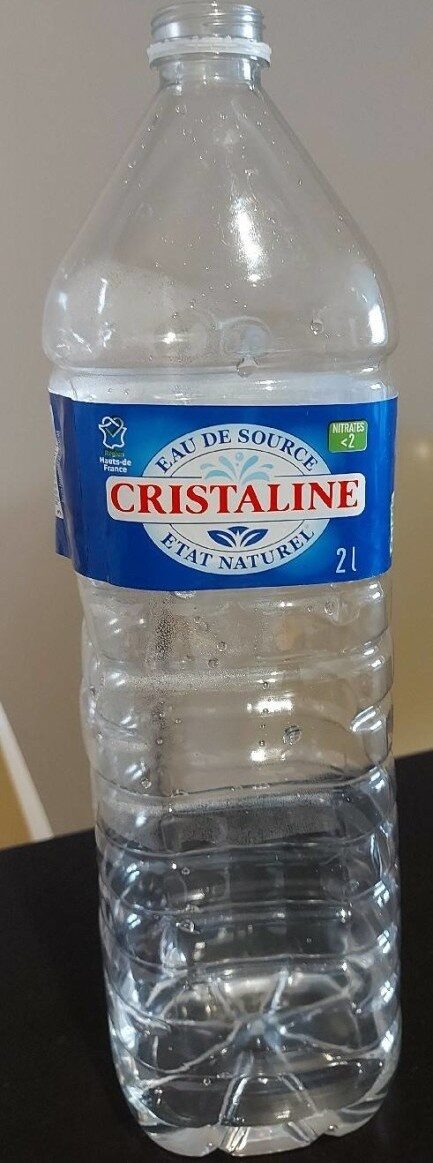
Waste category: plastic